SS Arctic disaster

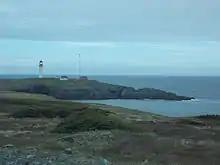
Cape Race, Newfoundland, the land nearest to the point of collision

As Baalham made his inspection, others observed the extent of the damage, and a mood of concern and anxiety began to develop as news spread. With "Arctic"s four pumps working at full capacity, Luce attempted to stanch the leak by passing a large canvas sail over the ship's bow. This, he hoped, could be fastened over the holes in the hull to lessen the inflow of water, but the jagged iron debris protruding from the hull quickly tore the sail apart. The ship's carpenter tried to stuff the breaches with mattresses and other materials, but the holes were by then too far below the waterline to be reached. Realizing that his ship was in serious danger of sinking, Luce decided to run for the nearest land in the hopes of reaching safety while "Arctic" was still afloat; Cape Race was about four hours distant, if the ship could be kept moving. This decision meant abandoning "Vesta", but Luce rationalized that the French vessel was likely to sink at any moment and that remaining with her might well condemn his own passengers and crew to the same fate. After vainly attempting to signal his intention to Gourlay and his crew, who were being left to fend for themselves, Luce ordered full speed ahead. A few minutes later, "Arctic" ploughed into a lifeboat that had been launched from "Vesta". All but one of its dozen occupants were killed, mostly crushed under "Arctic"s paddle wheels. The single survivor was a fisherman, Jassonet François, who jumped clear and was hauled aboard "Arctic" by a rope.